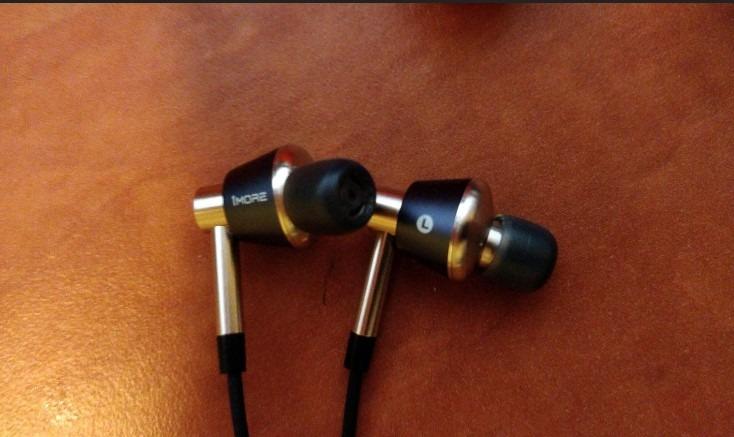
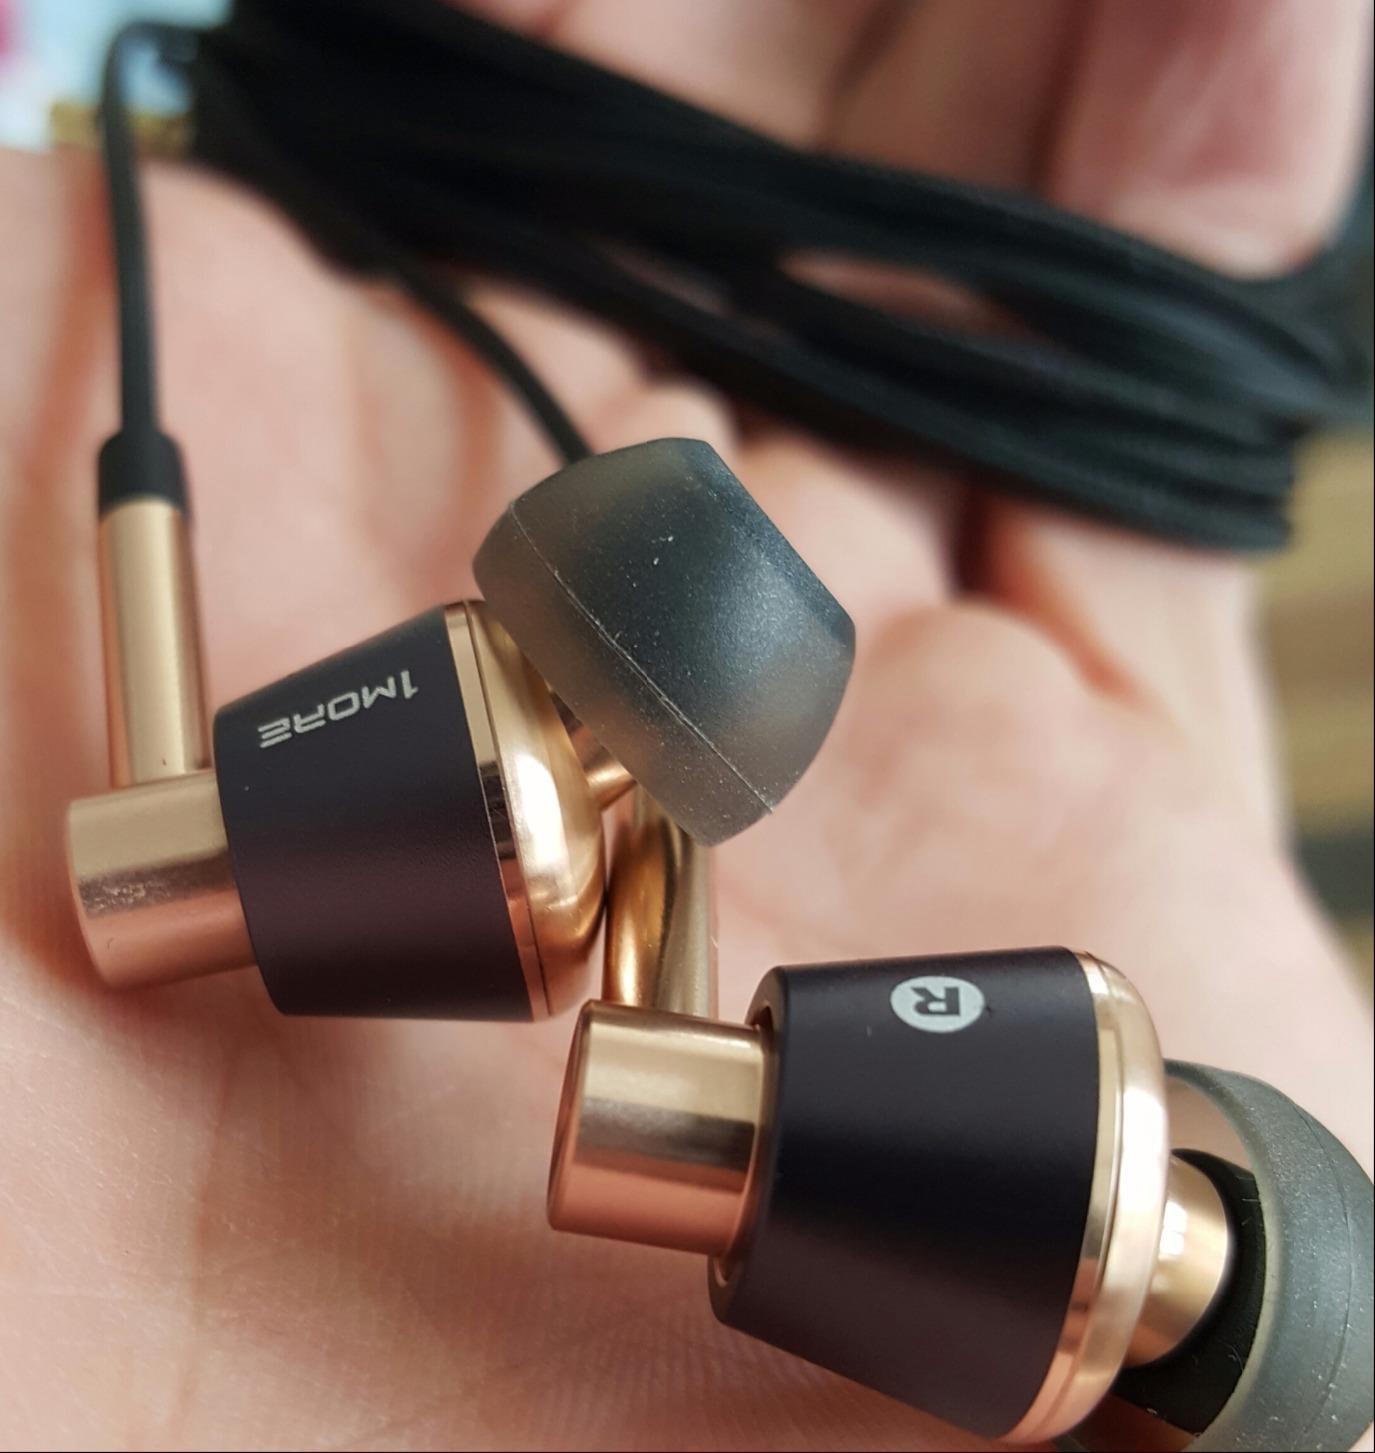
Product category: headphones
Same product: yes